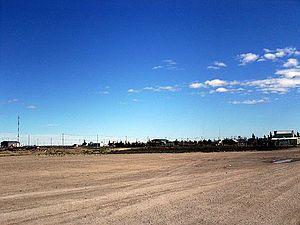
La route nationale 3 est une route argentine, qui unit les provinces de Buenos Aires, de Río Negro, de Chubut, de Santa Cruz et de Terre de Feu, Antarctique et Îles de l'Atlantique Sud. Elle s'étend depuis les boulevards de ceinture de la ville de Buenos Aires jusqu'au pont sur le río Lapataia en Terre de Feu, sur une distance de 3 074 km. La route est asphaltée jusqu'à l'extrême sud de la Province de Santa Cruz.
Fitz Roy est une localité du département de Deseado dans la province de Santa Cruz en Argentine. Les principales voies de communication sont la route nationale 3 et la route provinciale 43. Il est situé à 230 mètres au-dessus du niveau de la mer au milieu du plateau patagonien. Dans les fermes alentour, on pratique l'élevage de moutons.